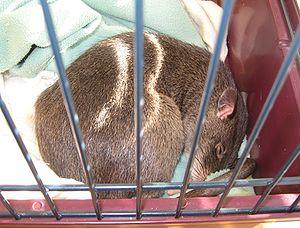
Le cricétome des savanes, appelé localement « gafiya » ou encore « kancóoli » et de manière impropre « rat de Gambie » ou « rat géant », est un grand rongeur subsaharien de la famille des Nesomyidae, appartenant au genre Cricetomys. À l'image de l'aulacode, ce gros rongeur fournit une viande très prisée des populations ouest-africaines. L'espèce est en voie de domestication sur le modèle de la domestication du lapin en Europe ou du cochon d'Inde chez les Quechuas et Aymaras. L'élevage de cricétomes s'appelle la cricétomiculture.